Wake in Fright

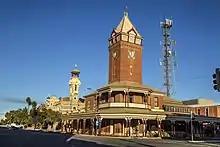
Bundanyabba is a "thinly disguised portrait" of Broken Hill, where much of the film was shot.

A film adaptation of Kenneth Cook's 1961 novel "Wake in Fright" was linked with the actor Dirk Bogarde and director Joseph Losey as early as 1963. Morris West later secured the film rights and tried, unsuccessfully, to raise funding for the film's production. The rights were eventually bought by Australian company NLT Productions and American firm Group W Films and Canadian director Ted Kotcheff was recruited to direct the film. As stated by writer Stephen Vagg, "the first masterpiece of the revived Australian film industry" was "directed by a Canadian, from a script by a Jamaican, with a Norwegian producer and finance from an American fridge manufacturer."